Trench coat

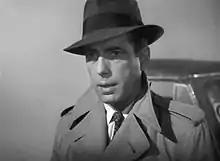
Bogart in the airport scene, Casablanca

During the Second World War, officers of the United Kingdom continued to use the trench coat on the battlefield in inclement weather. Other nations also developed trench coat style jackets, notably the United States and the Soviet Union, and other armies of continental Europe such as Belgium, France, Germany, Greece, the Netherlands, Poland (and are often seen in war zone photographs in the 1939-40 era, even being worn by troops on the attack). As the war progressed, shorter "field jackets" became more popular, such as the Denison smock worn by British commandos, paratroopers, and snipers, and the M1941/M1943 field jackets in the US Army: these shorter garments allowed more mobility.